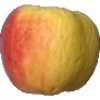
Label: Apple Red Yellow 1